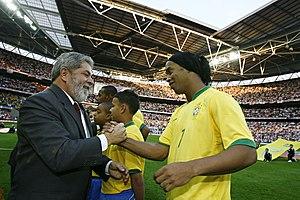
L'équipe du Brésil de football est la sélection de joueurs brésiliens représentant le pays lors des compétitions internationales de football masculin, sous l'égide de la Confédération brésilienne de football.